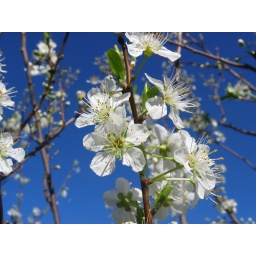
White blossoms against the blue sky one spring morning.